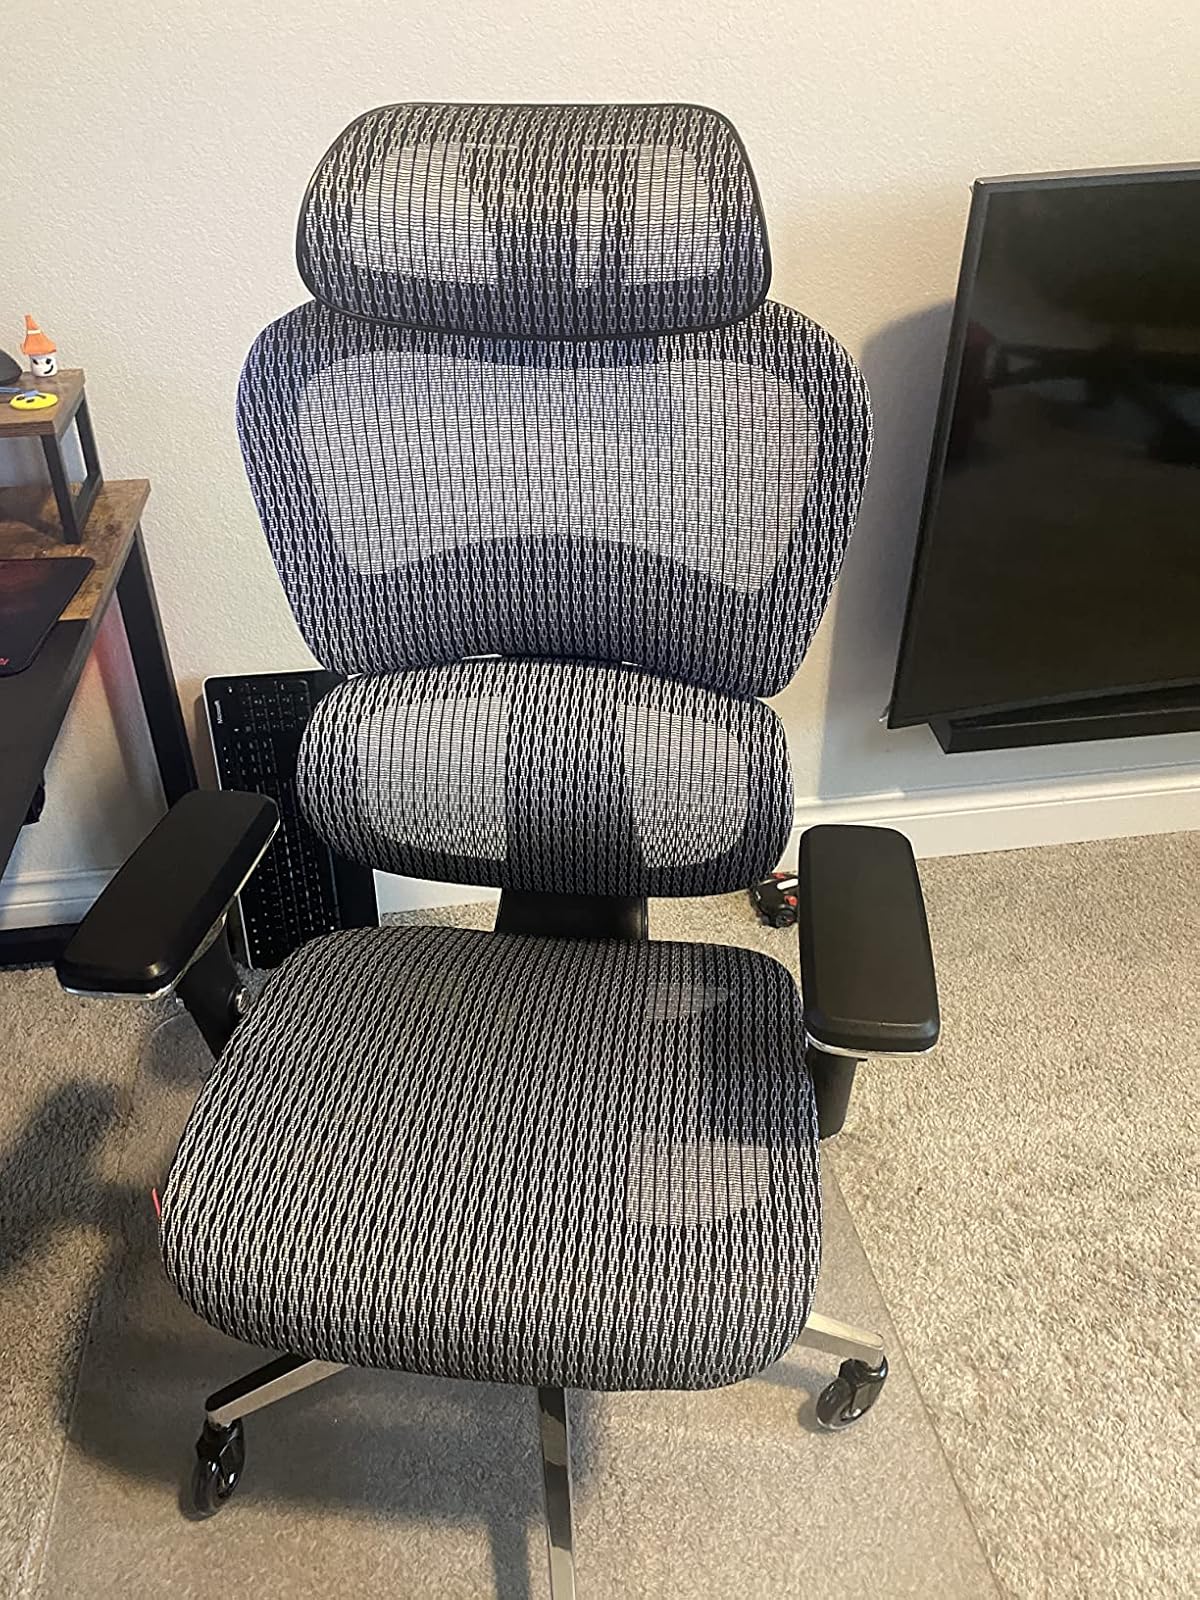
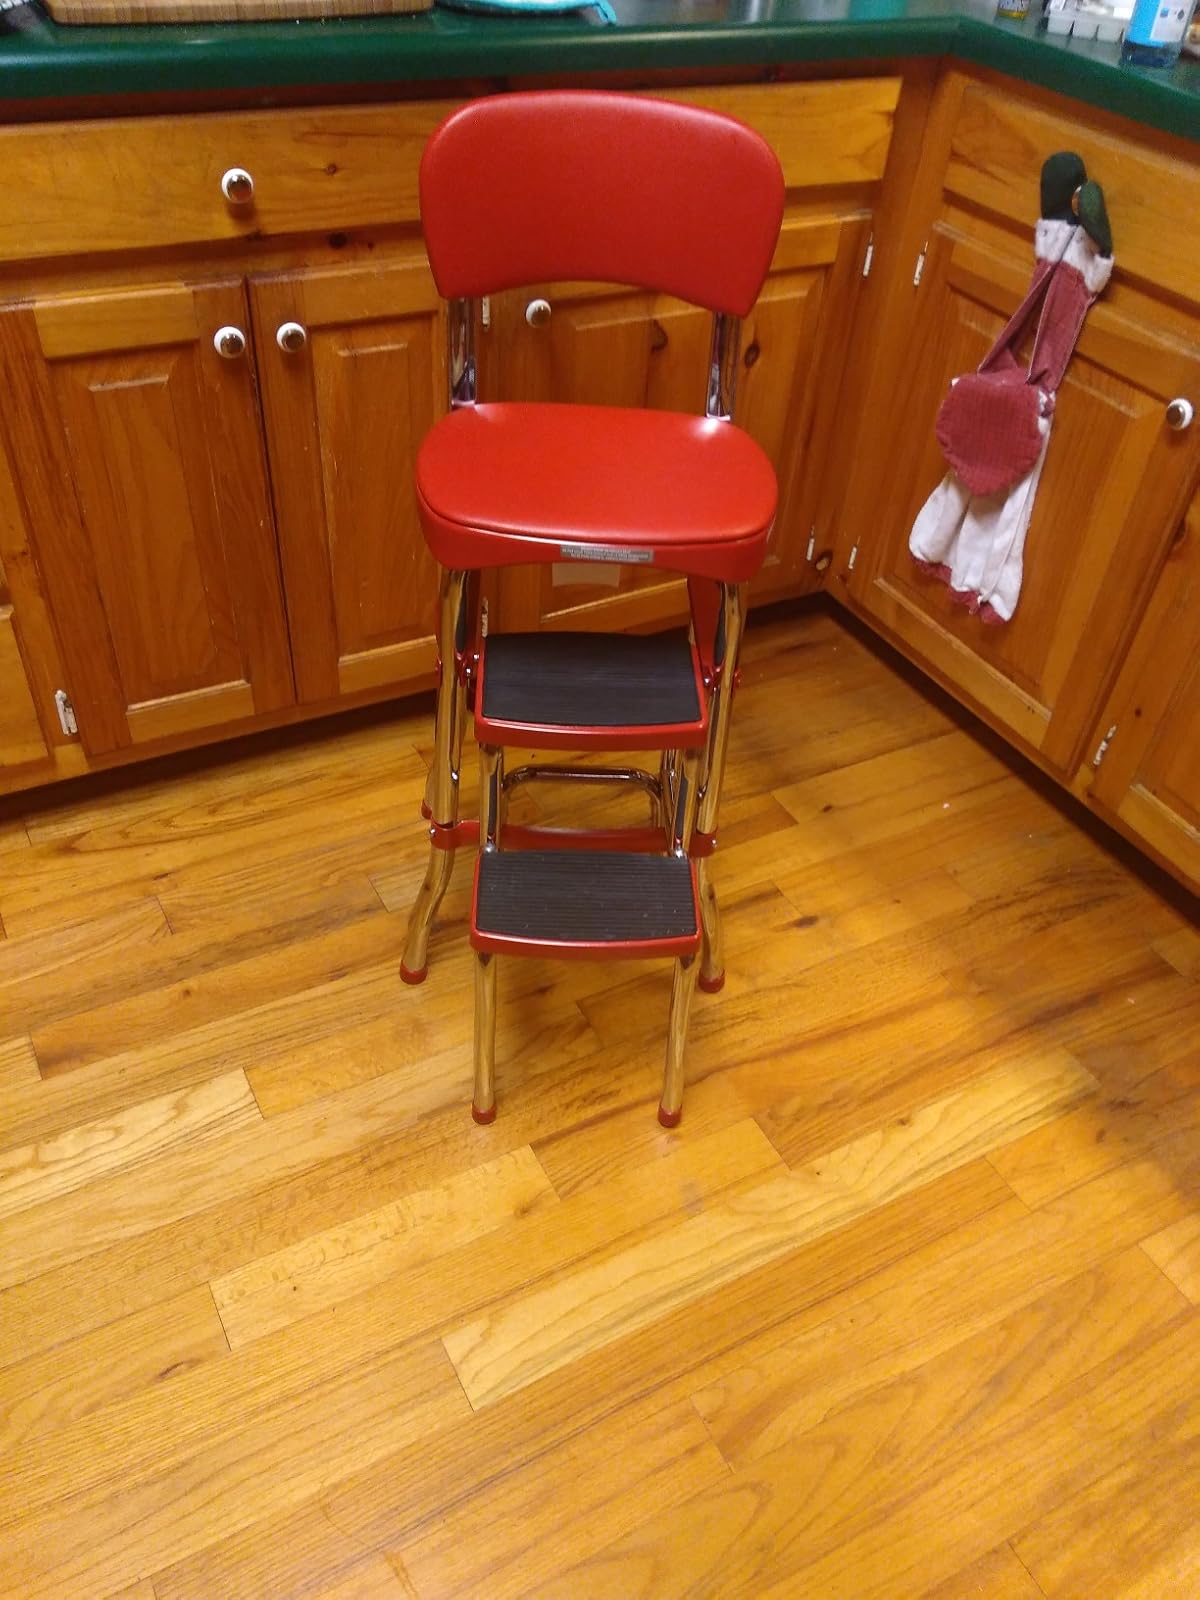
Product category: items_chair
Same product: no